José Tomás Boves

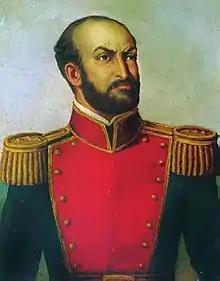
Portrait created from descriptions by Daniel Florencio O'Leary

José Tomás Boves (Oviedo, Asturias, September 18, 1782 – Urica, Venezuela, December 5, 1814), was a royalist caudillo of the Llanos during the Venezuelan War of Independence, particularly remembered for his brutality and atrocities against those who supported Venezuelan independence. Though nominally pro-Spanish, Boves showed little deference to any superior authority and independently carried out his own military campaign and political agenda, even challenging Royalist norms by arguing for land ownership to pass into the hands of the "pardos", "mestizos", and Indigenous rather than the landowning elite.